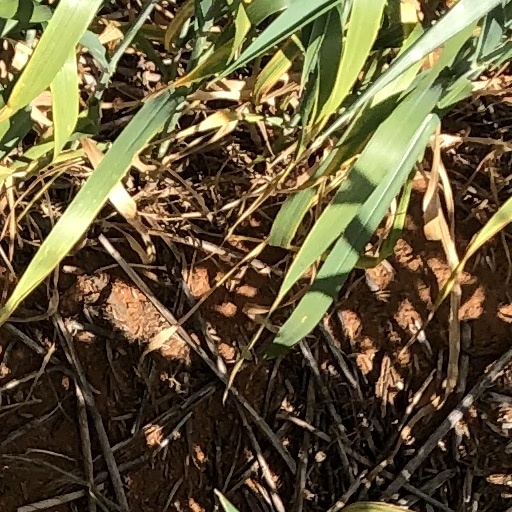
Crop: wheat